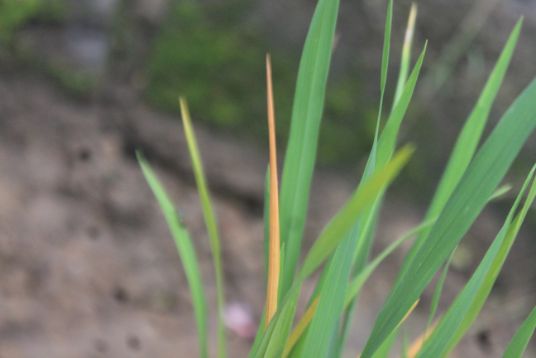
Disease: Tungro